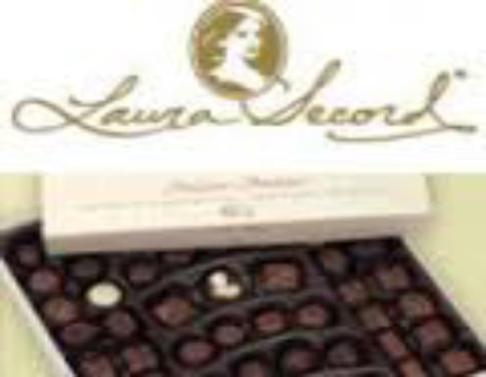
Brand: laura secord chocolates
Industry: Food